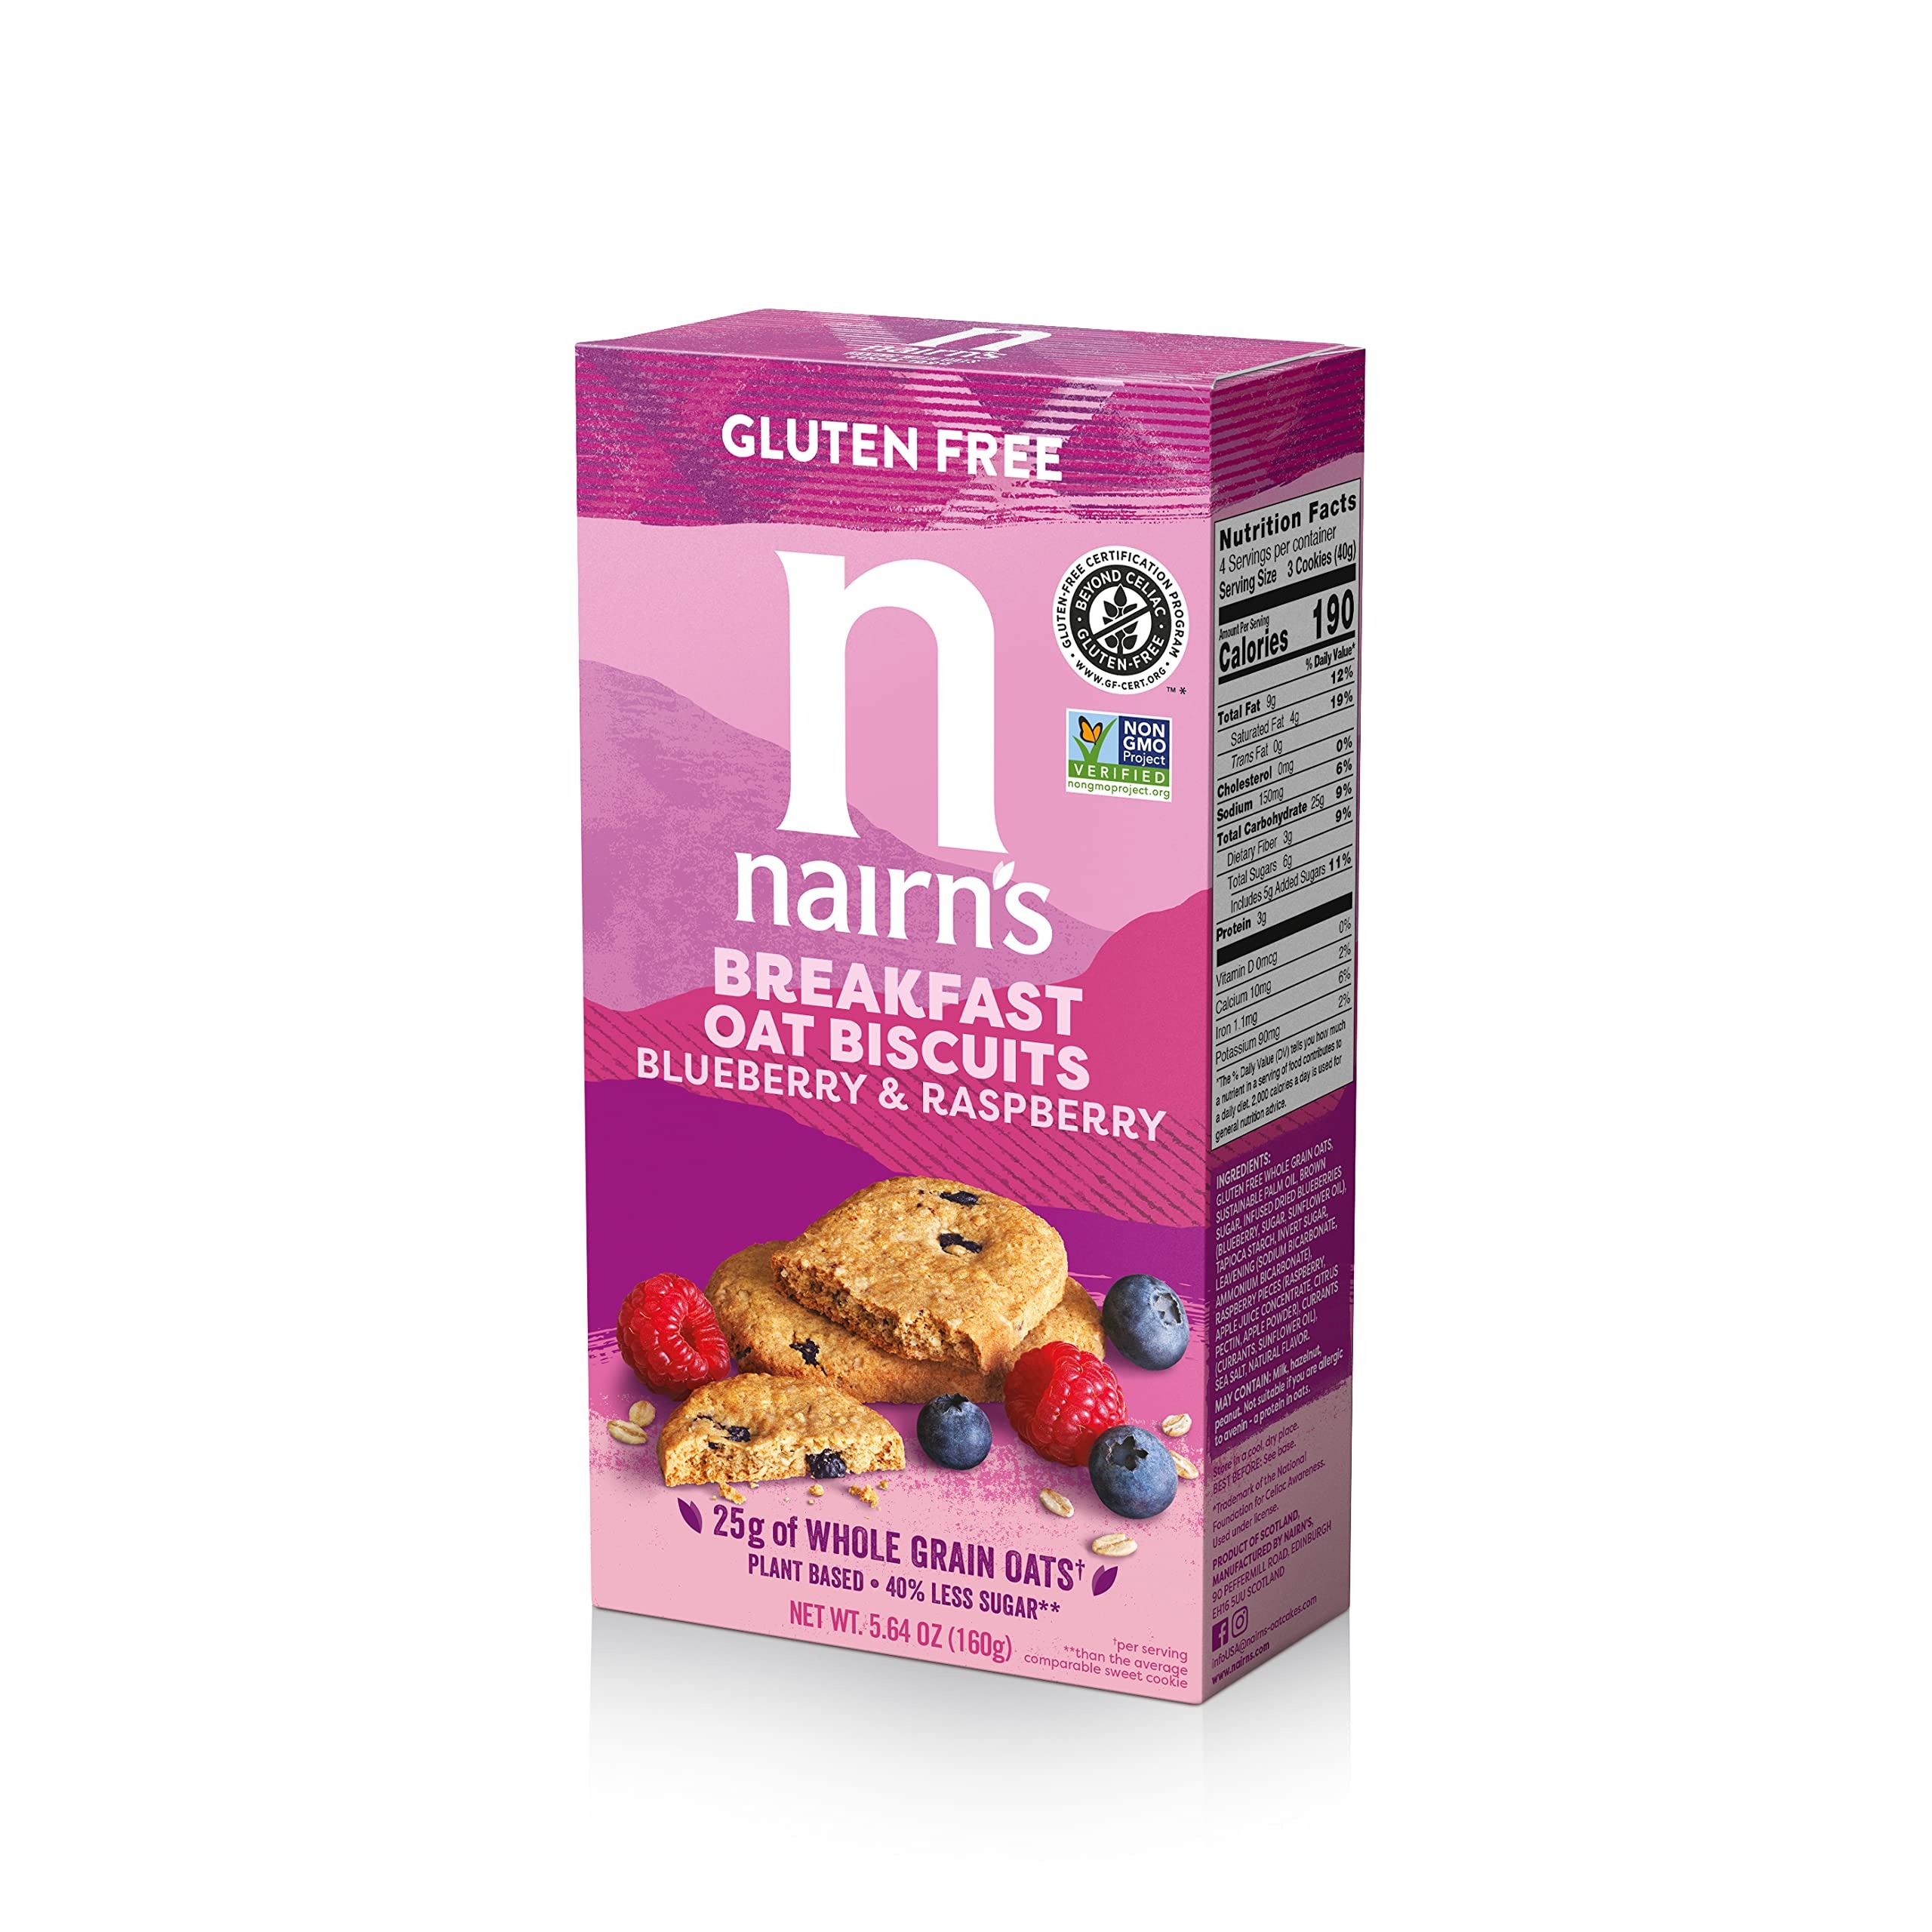
Item Name: Nairn's Gluten-Free Blueberry and Raspberry Breakfast Biscuits - Healthy, Tasty, High Fiber, Non-GMO, No Artificial Colors, Flavors, or Preservatives, Safe for Celiacs, 5.64oz
Bullet Point 1: " TRUSTED INGREDIENTS: Our Breakfast Biscuits are made with natural ingredients and high-quality oats, ensuring you get a wholesome and nutritious start to your day. "
Bullet Point 2: GLUTEN-FREE: Our carefully sourced gluten-free oats are produced in a dedicated gluten-free facility, making them safe for celiacs and those with gluten sensitivities.
Bullet Point 3: THE HEALTHY OPTION: Certified Non-GMO and containing 30% less sugar than leading brands, our Breakfast Biscuits offer at least 23 grams of whole grains, are high in fiber, and taste great too.
Bullet Point 4: "THE OAT EFFECT: Oats have a natural ability to keep you full longer, making them an excellent breakfast choice. Enjoy sustained energy and a healthy lifestyle with our nutrient-rich oat biscuits.
Bullet Point 5: PORTION PACKS: Each box is packed with 4 individual pouches, each containing 4 Breakfast Biscuits, ensuring freshness and convenient snacking anytime, anywhere.
Value: 5.64
Unit: Ounce

Price: 4.85